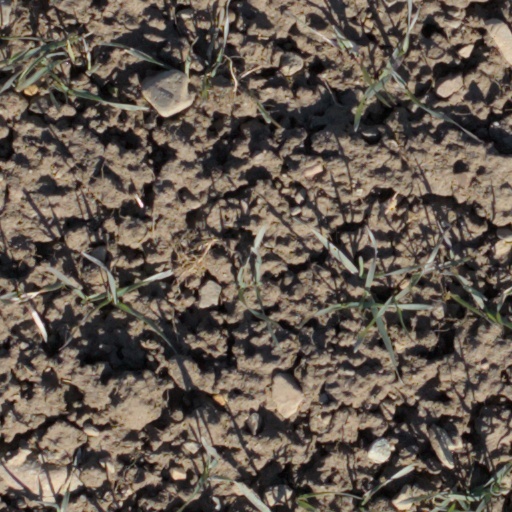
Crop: wheat